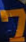
Number: 7